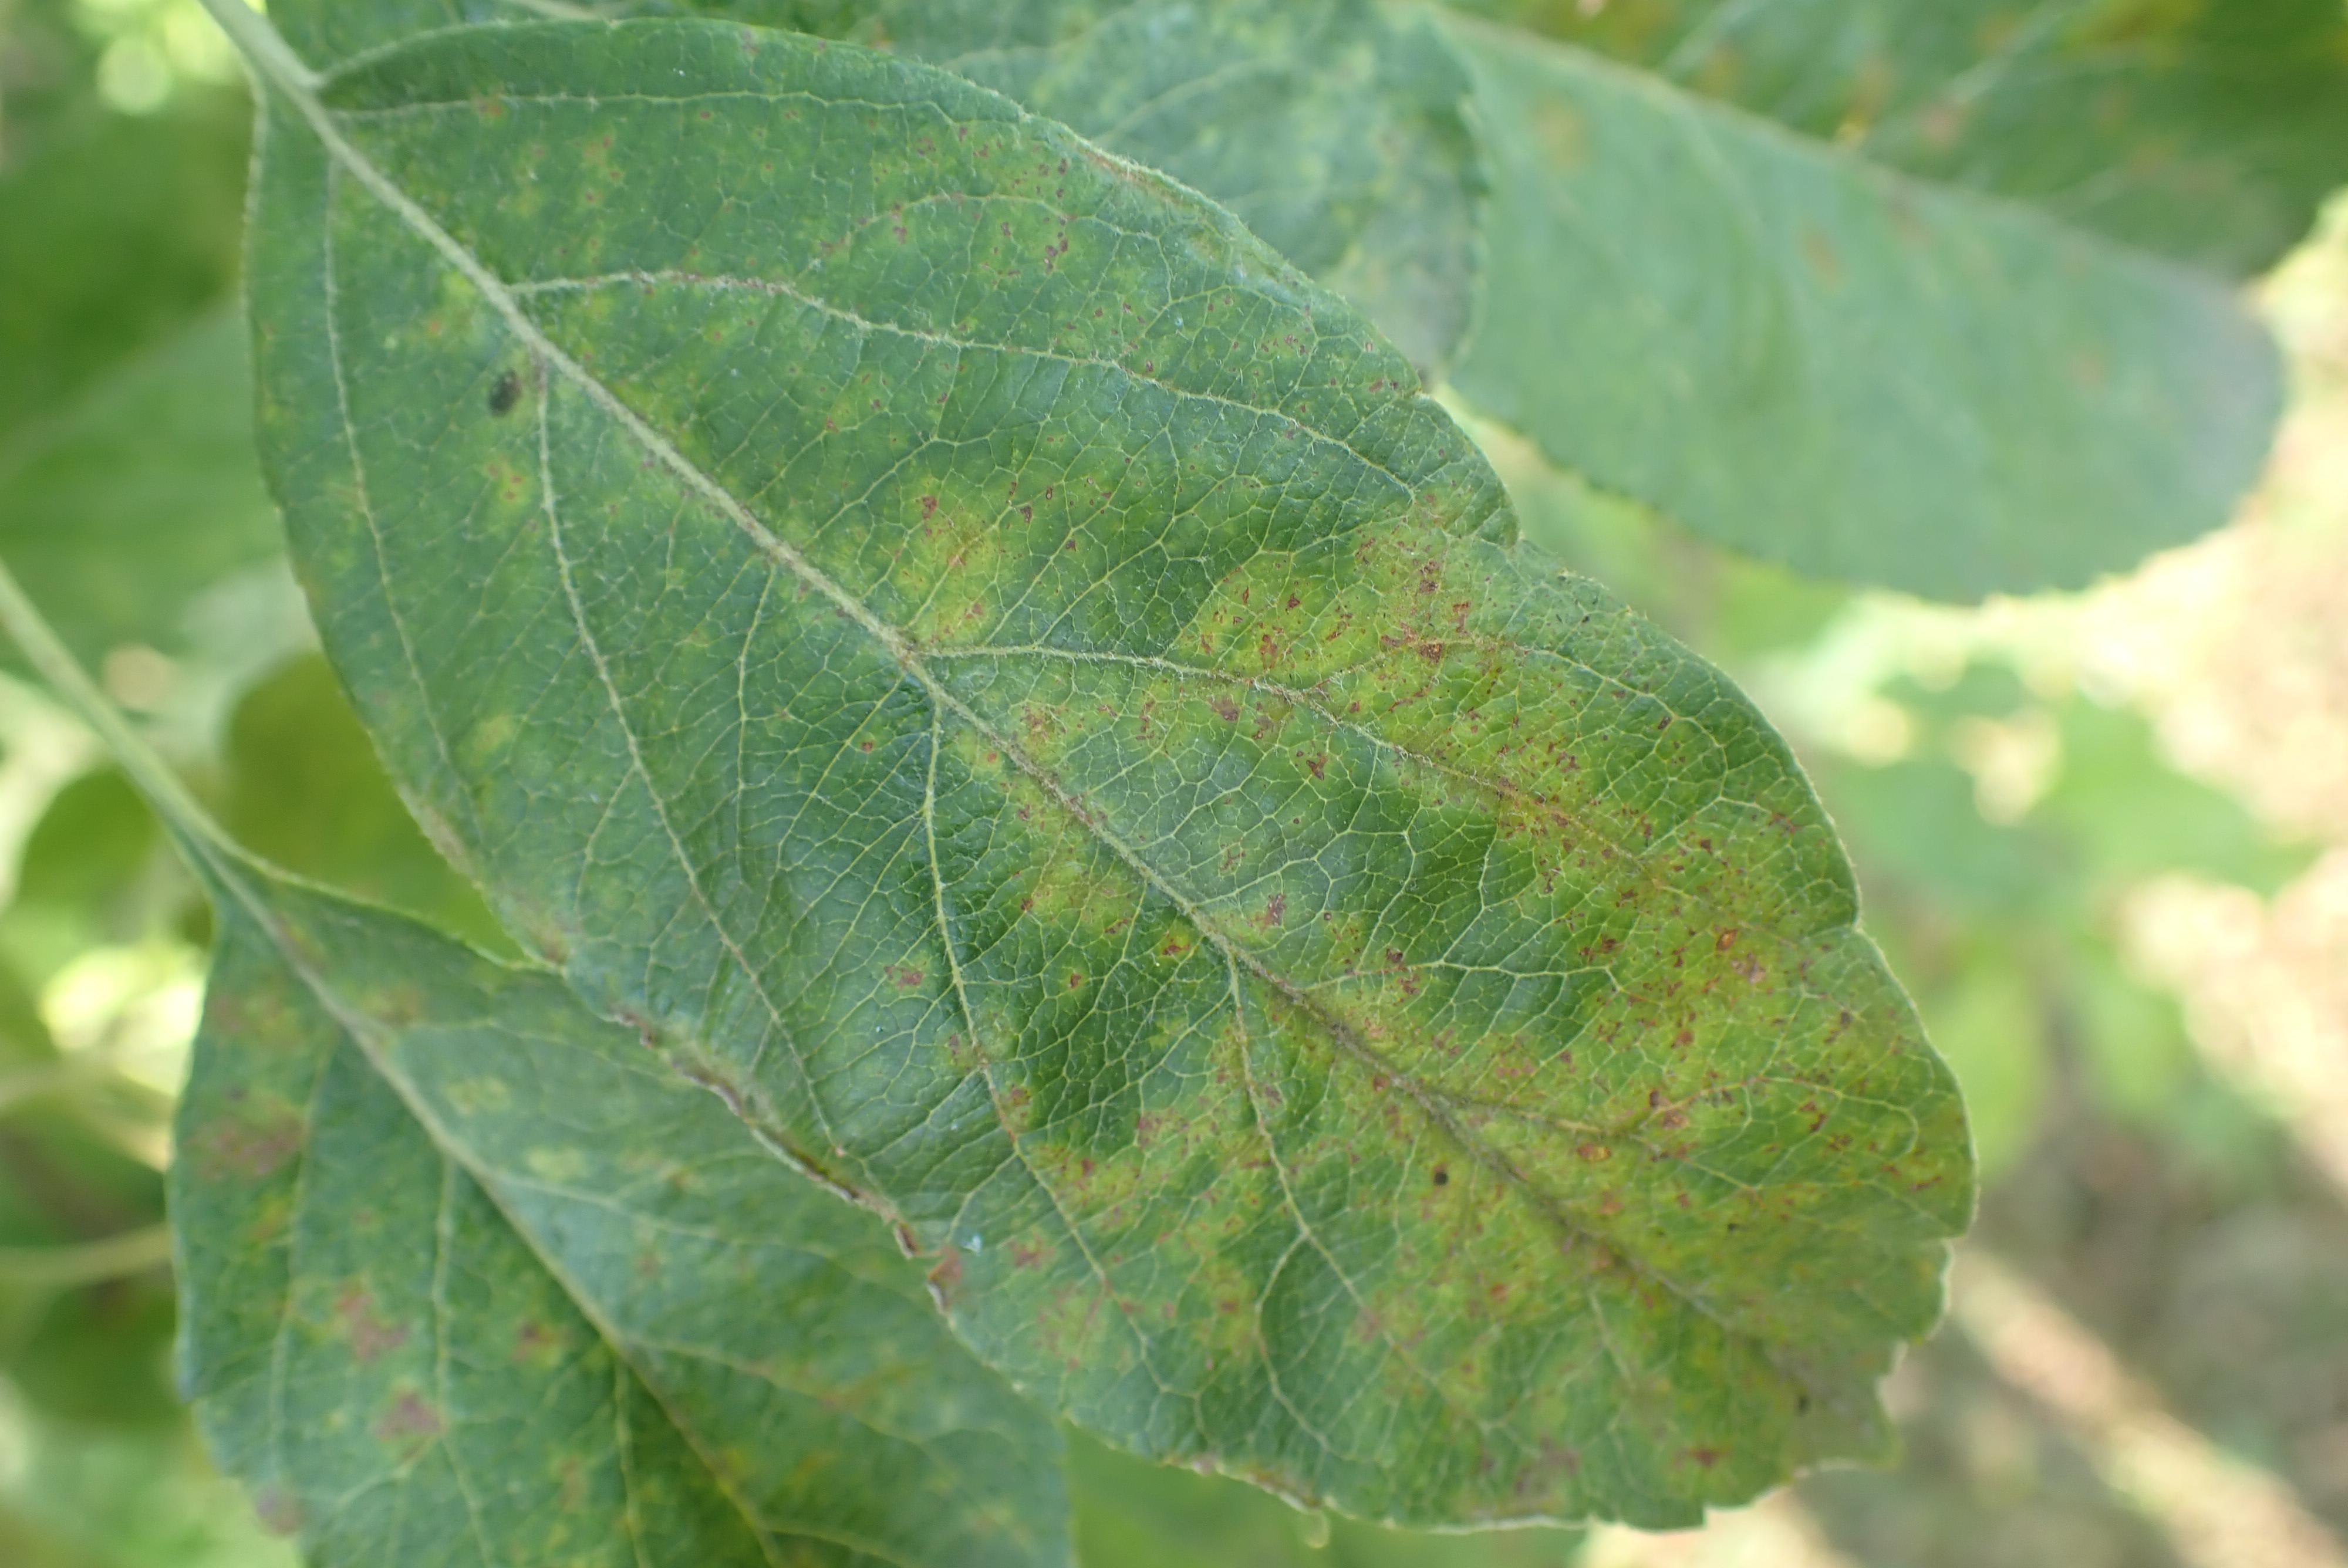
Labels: scab